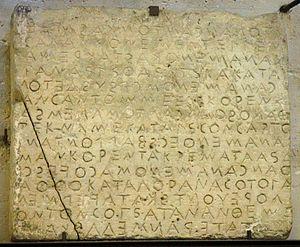
Législation sur les héritages, extrait du code de Gortyne (Crète). Fragment de la colonne XI. Calcaire, Ve siècle av. J.-C.
Vers 480-450 av. J.-C. : époque de la Tène ancienne Ia. Le commerce étrusque par les cols des Alpes se développe. Les Celtes s’installent pacifiquement dans la vallée du Pô. Les oppida de la vallée du Rhône disparaissent et le centre de gravité de la civilisation celte se déplace vers le nord où se développe la métallurgie du fer.